Kiryat HaYovel

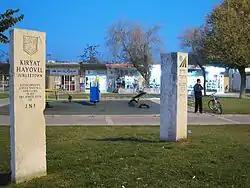
Kiryat Hayovel shopping center

Kiryat HaYovel was established in 1952 to house thousands of Jews from Arab countries who fled their homes when the State of Israel was declared. In the early days it was a tent city, as public housing projects, called "shikunim", were hastily built to accommodate them.